Vayeshev

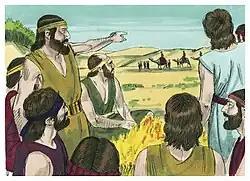
Judah said, "Let us sell him to the Ishmaelites." (Genesis 37:27) (1984 illustration by Jim Padgett, courtesy of Distant Shores Media/Sweet Publishing)

In contrast, another Midrash faulted Judah for not calling on the brothers to return Joseph to Jacob. Reading Deuteronomy 30:11–14, "For this commandment that I command you this day . . . is very near to you, in your mouth, and in your heart," a Midrash interpreted "heart" and "mouth" to symbolize the beginning and end of fulfilling a precept and thus read Deuteronomy 30:11–14 as an exhortation to complete a good deed once started. Thus Rabbi Hiyya bar Abba taught that if one begins a precept and does not complete it, the result will be that he will bury his wife and children. The Midrash cited as support for this proposition the experience of Judah, who began a precept and did not complete it. When Joseph came to his brothers and they sought to kill him, as Joseph's brothers said in Genesis 37:20, "Come now therefore, and let us slay him," Judah did not let them, saying in Genesis 37:26, "What profit is it if we slay our brother?" and they listened to him, for he was their leader. And had Judah called for Joseph's brothers to restore Joseph to their father, they would have listened to him then, as well. Thus, because Judah began a precept (the good deed toward Joseph) and did not complete it, he buried his wife and two sons, as Genesis 38:12 reports, "Shua's daughter, the wife of Judah, died," and Genesis 46:12 further reports, "Er and Onan died in the land of Canaan." In another Midrash reading "heart" and "mouth" in Deuteronomy 30:11–14 to symbolize the beginning and the end of fulfilling a precept, Rabbi Levi said in the name of Hama bar Hanina that if one begins a precept and does not complete it, and another comes and completes it, it is attributed to the one who has completed it. The Midrash illustrated this by citing how Moses began a precept by taking the bones of Joseph with him, as Exodus 13:19 reports, "And Moses took the bones of Joseph with him." But because Moses never brought Joseph's bones into the Land of Israel, the precept is attributed to the Israelites, who buried them, as Joshua 24:32 reports, "And the bones of Joseph, which the children of Israel brought up out of Egypt, they buried in Shechem." Joshua 24:32 does not say, "Which "Moses" brought up out of Egypt," but "Which "the children of Israel" brought up out of Egypt." And the Midrash explained that the reason that they buried Joseph's bones in Shechem could be compared to a case in which some thieves stole a cask of wine, and when the owner discovered them, the owner told them that after they had consumed the wine, they needed to return the cask to its proper place. So when the brothers sold Joseph, it was from Shechem that they sold him, as Genesis 37:13 reports, "And Israel said to Joseph: 'Do not your brothers feed the flock in Shechem?'" God told the brothers that since they had sold Joseph from Shechem, they needed to return Joseph's bones to Shechem. And as the Israelites completed the precept, it is called by their name, demonstrating the force of Deuteronomy 30:11–14, "For this commandment that I command you this day . . . is very near to you, in your mouth, and in your heart."